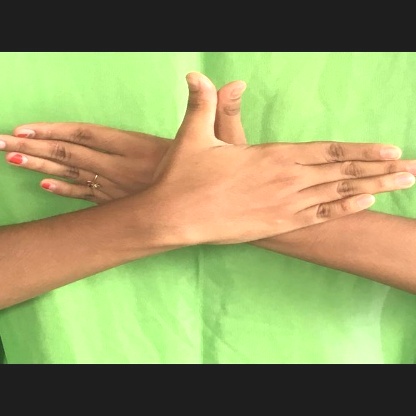
Mudra: Garuda